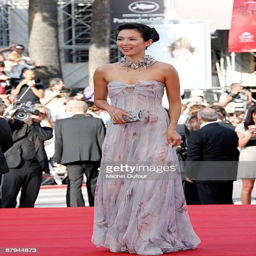
actor attends the premiere at festivals during festival